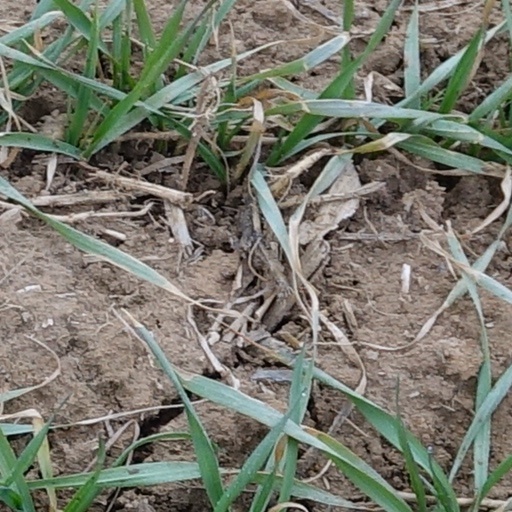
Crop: wheat